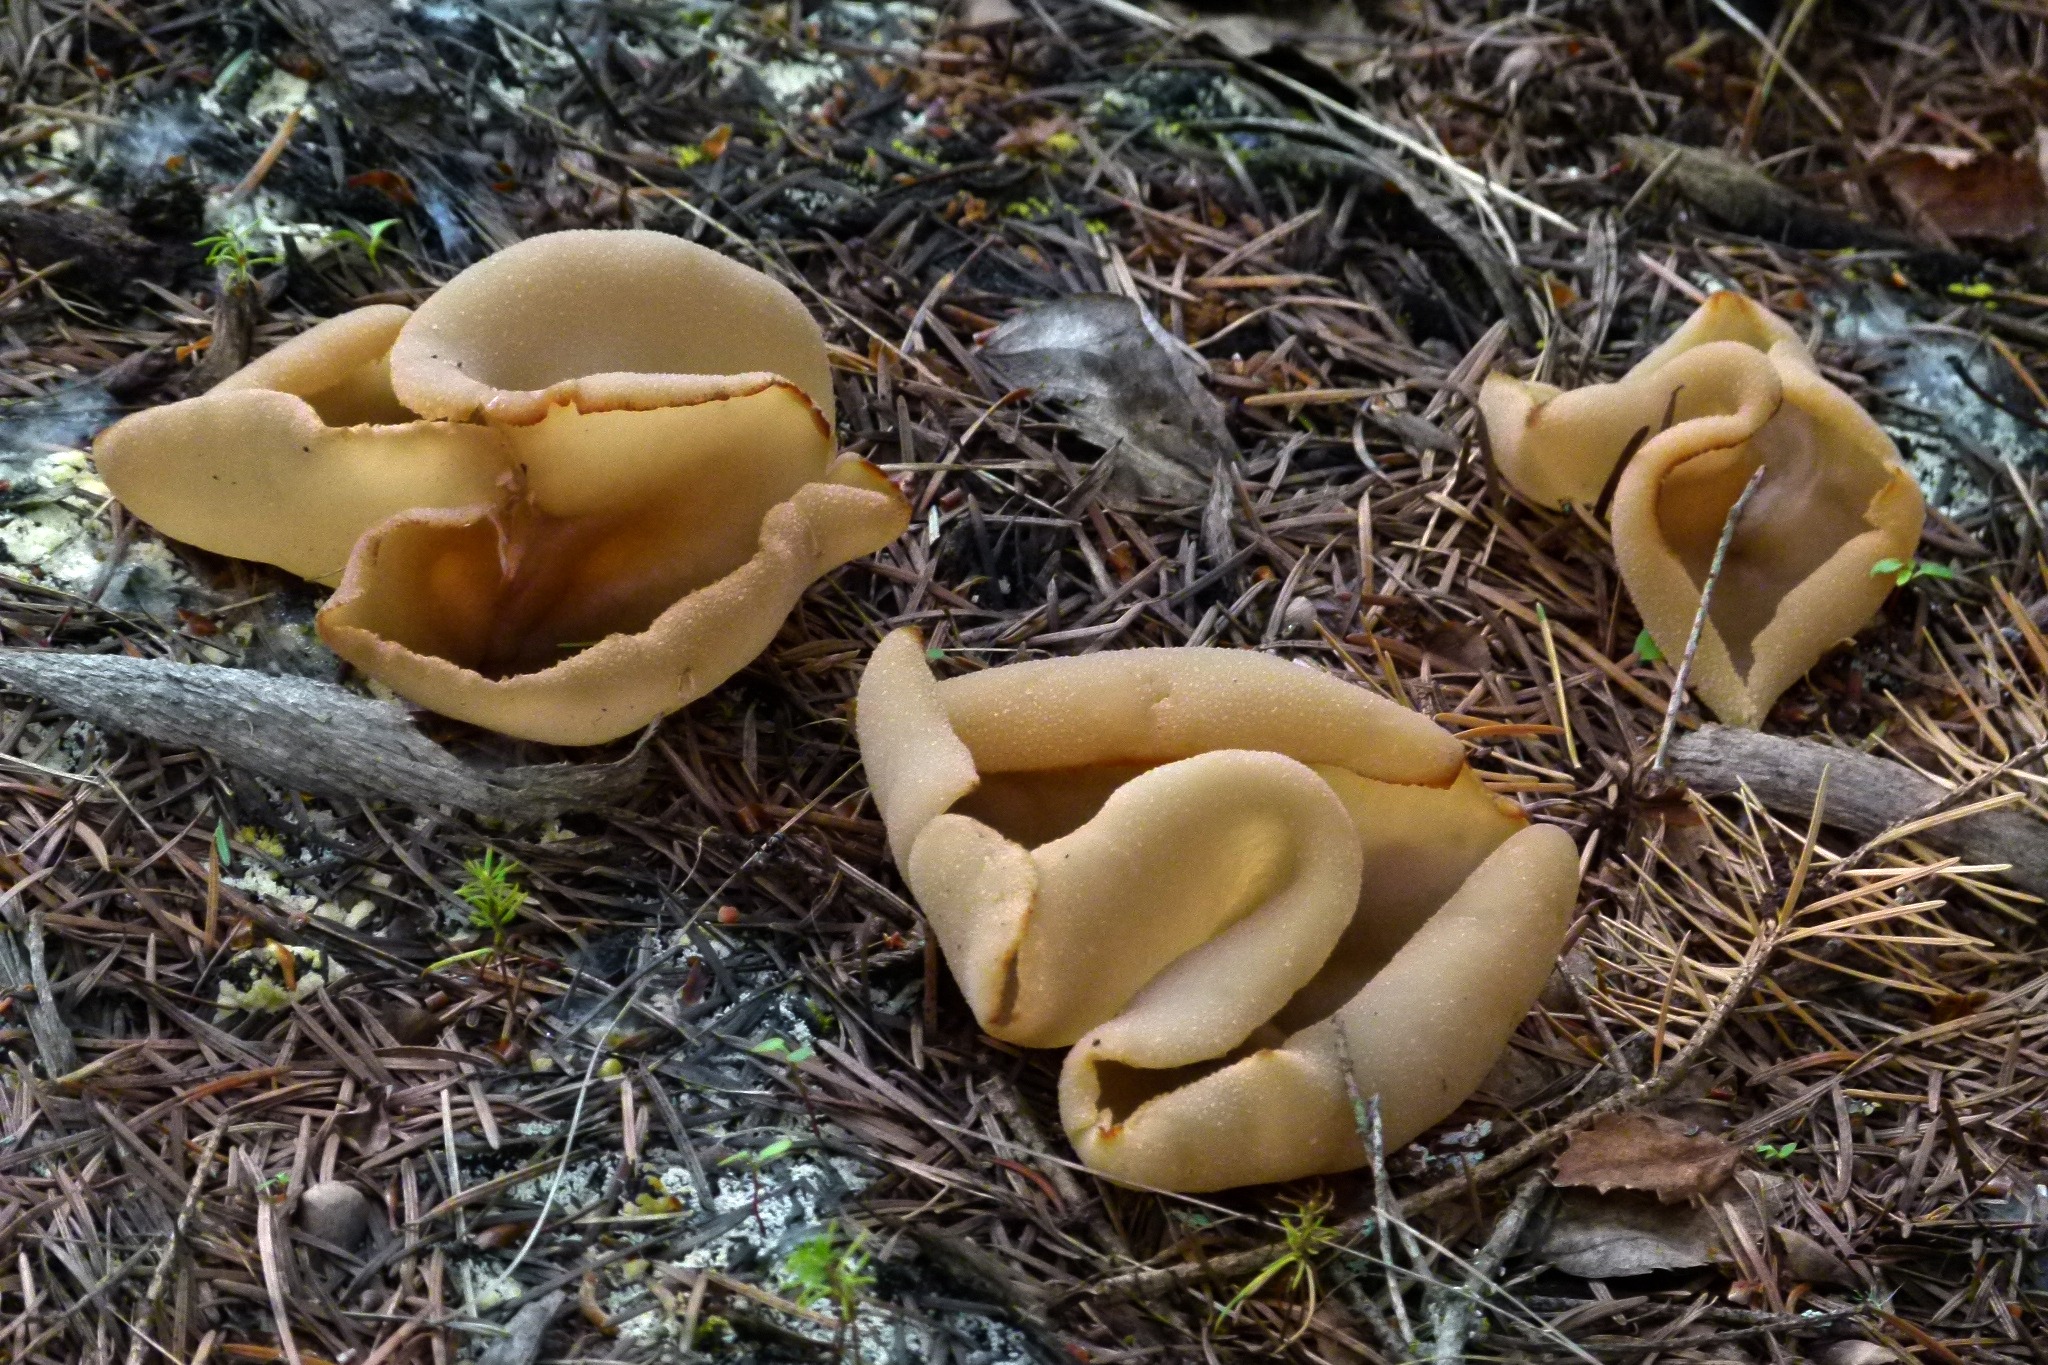
nature, forest, ground, floor, mushroom, fauna, fungus, fungi, mushrooms, woodland, agaric, bolete, auriculariales, agaricus, fungii, organism, matsutake, oyster mushroom, edible mushroom, medicinal mushroom, agaricomycetes, agaricaceae, champignon mushroom, penny bun, pleurotus eryngii, auriculariaceae